Borgo Nuovo (Rome)

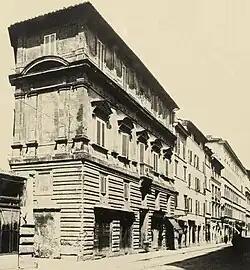
Partial view of the north side of Borgo Nuovo, with the Palazzo Jacopo da Brescia in foreground, 1930 ca.

At the entrance of Borgo Nuovo, on the northern side, and facing on the opposite side "Vicolo del Villano", lay one of the two twin palaces built by Luigi Poletti. They have the same late neoclassical style as the "Manifattura dei Tabacchi" ("Tobaccos factory") in piazza Mastai in Trastevere, erected by Antonio Sarti a few years later.